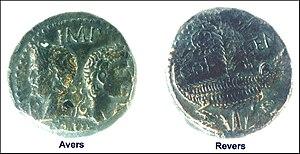
Pièce romaine dite As de Nîmes. Avers
La villa de Vivios est une villa romaine située dans la commune française de Lespignan, dans le département de l’Hérault. Au point de vue étymologique, le nom dériverait soit du latin bivium pour bifurcation, soit de Viviers qui désignait, au XVIIIᵉ siècle, un chemin du voisinage et pourrait orienter aussi vers une hypothèse fonctionnelle.